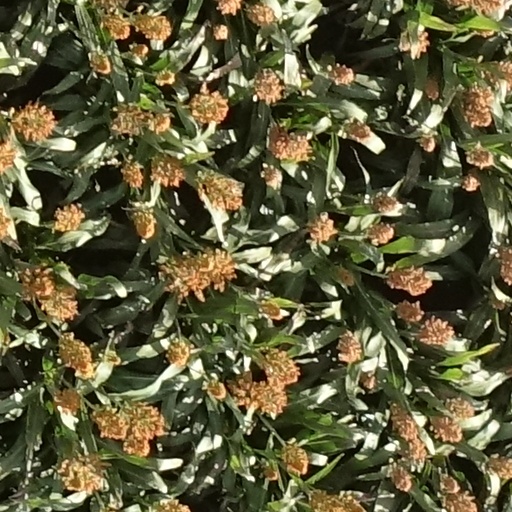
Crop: sorghum